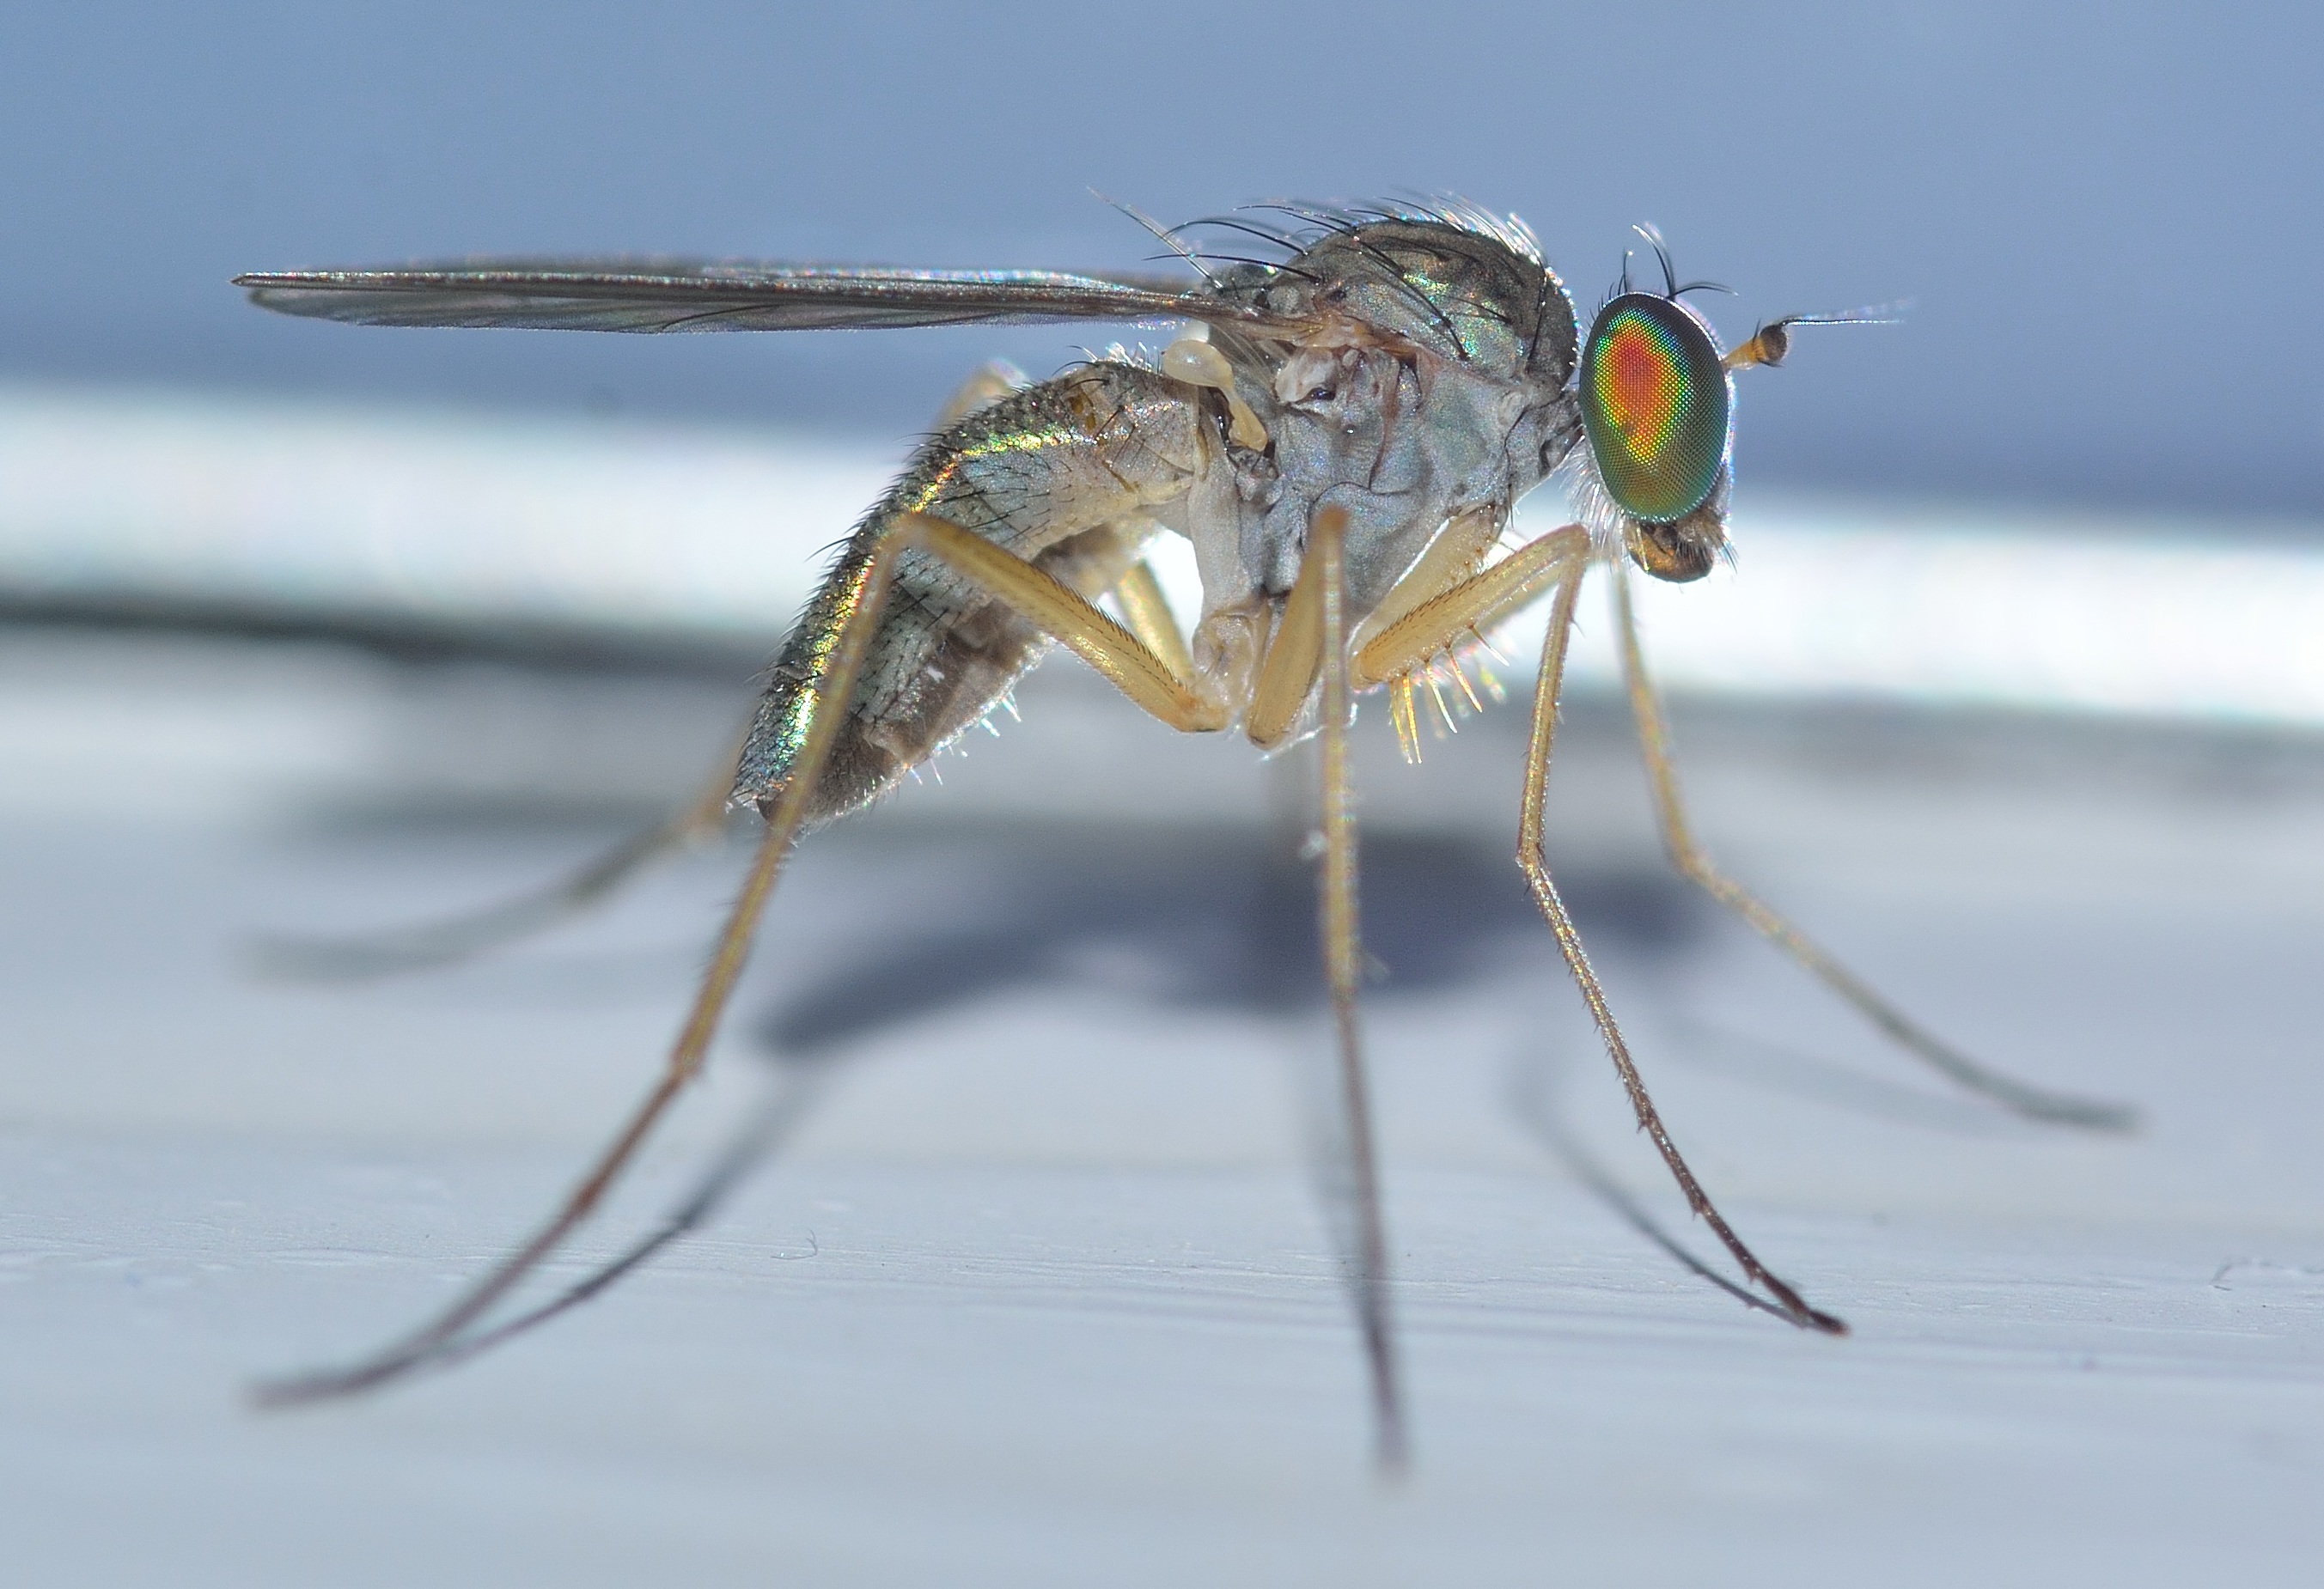
nature, wing, fly, insect, fauna, invertebrate, close up, mosquito, pest, diptera, macro photography, arthropod, net winged insects, sciapus, pallens